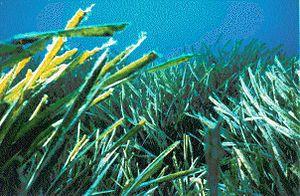
Ce guide phylogénétique illustré de la faune et de la flore sous-marine permet, pour l'ensemble des groupes faunistiques et floristiques sous-marins, d'accéder directement aux images entreposées sur le site de Wikimedia Commons. L'accès peut se faire soit de manière simplifiée vers les principaux grands groupes, soit de façon plus ciblée via un arbre phylogénétique. Cet arbre est tiré de l'ouvrage de Lecointre : Classification phylogénétique du vivant. Pour un arbre phylogénétique plus détaillé, voir l'arbre phylogénétique de wikipédia.
Les Posidoniaceae sont une famille de plantes angiospermes. Elle comprend moins d'une dizaine d'espèces appartenant toutes au genre Posidonia.
L'habitat est un concept utilisé dans le domaine de l'écologie. Un habitat réunit l'ensemble des êtres vivants et leurs interactions